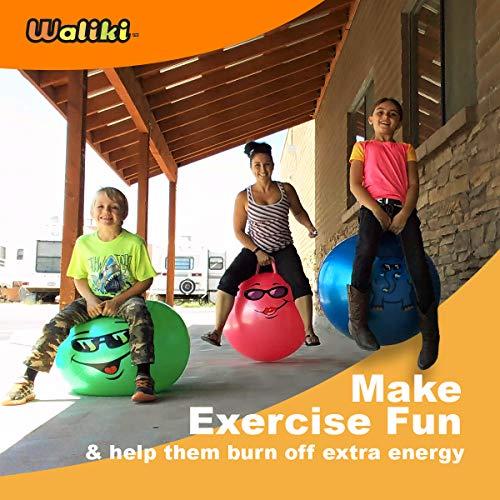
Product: WALIKI Hopper Ball for Kids 7-9 | Hippity Hop | Jumping Hopping Ball | Bouncy Ball | Field Day
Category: Toys & Games | Sports & Outdoor Play | Pogo Sticks & Hoppers | Hoppers
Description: PERFECT SIZE: Waliki's 20"/50CM Hopper Ball is the right size to MAKE EXERCISE FUN for kids ages 7-9.
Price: $14.99
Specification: ProductDimensions:1x1x1inches|ItemWeight:1.85pounds|ShippingWeight:1.85pounds(Viewshippingratesandpolicies)|ASIN:B01L8J418I|Itemmodelnumber:JBS-RAINBOW-19|Manufacturerrecommendedage:6-9years